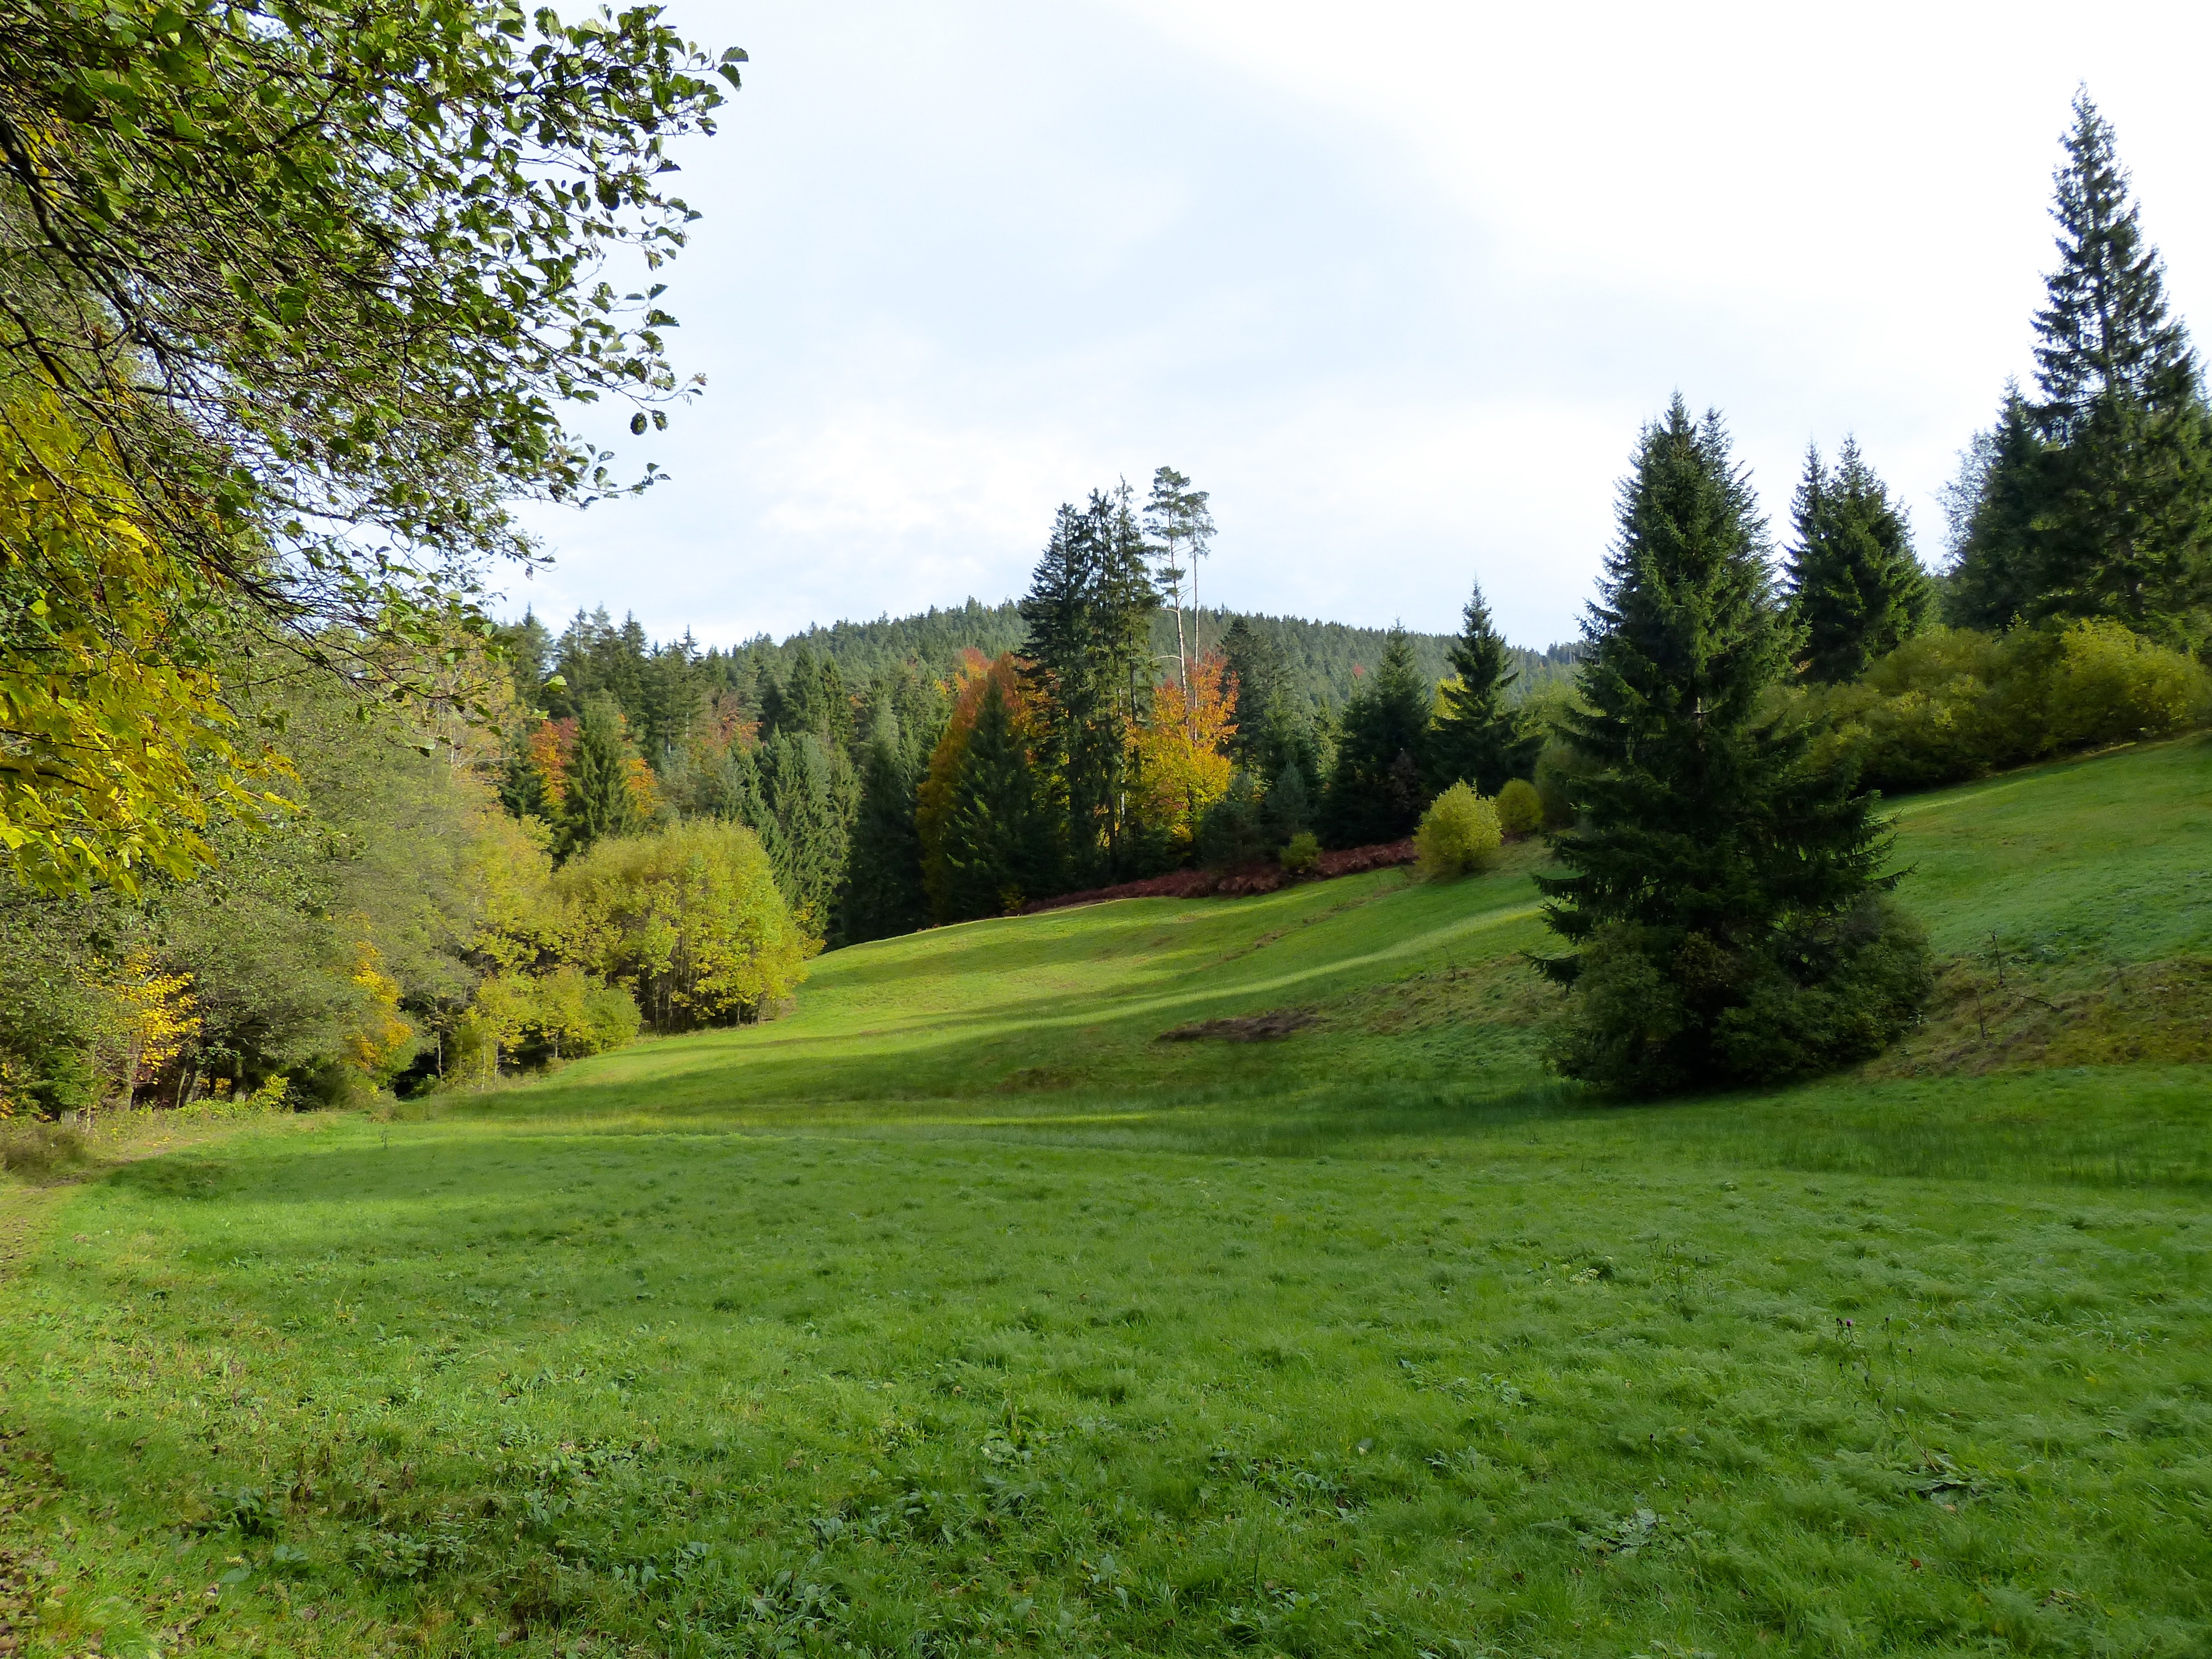
landscape, tree, forest, grass, structure, hiking, lawn, meadow, prairie, fall, hill, travel, foliage, europe, pasture, autumn, black, golf course, golf club, trees, leaves, grassland, germany, schwarzwald, woodland, habitat, ecosystem, baiersbronn, mitteltal, sport venue